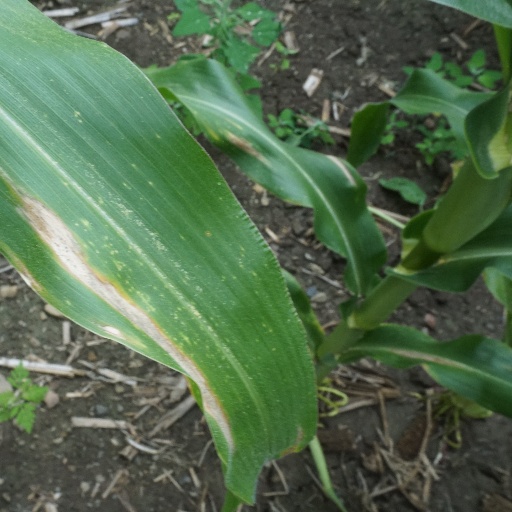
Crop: maize; corn